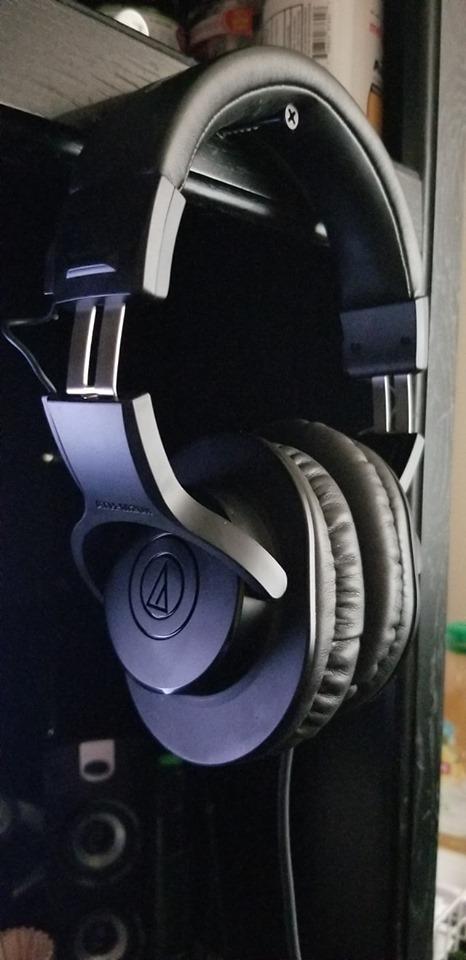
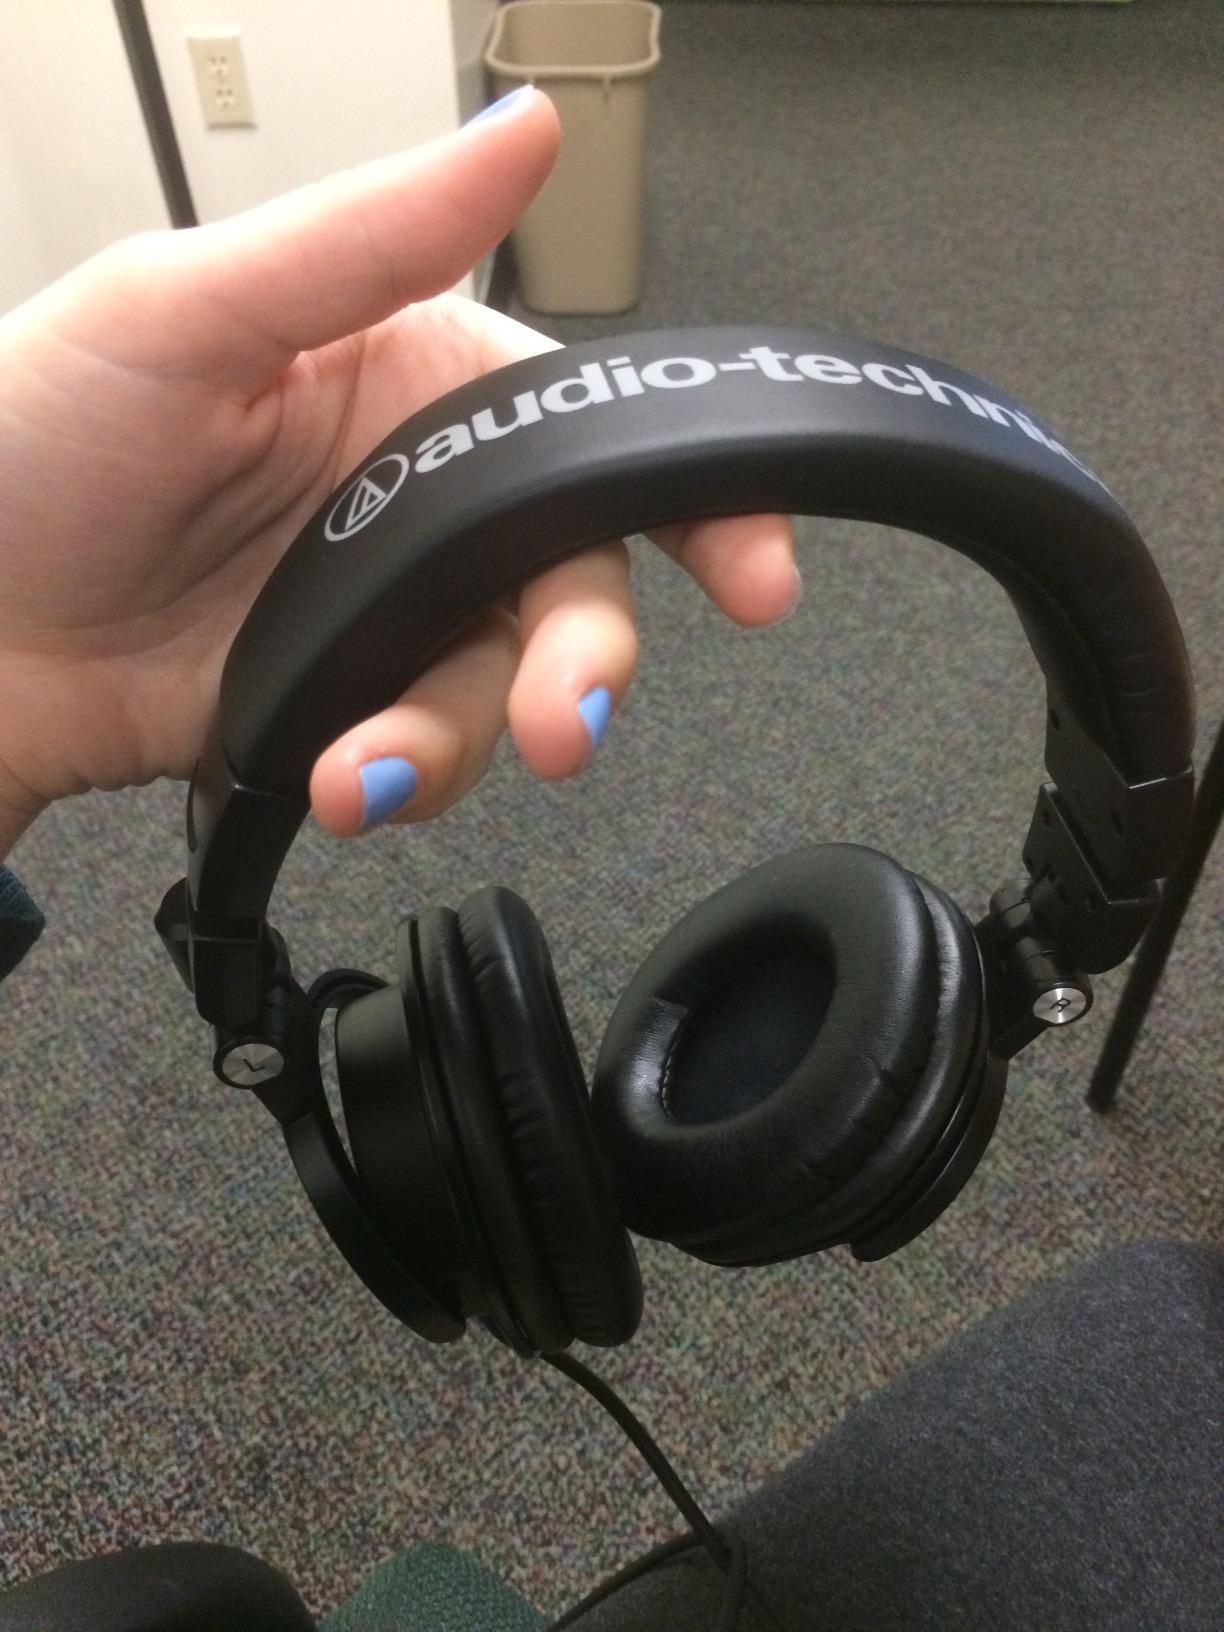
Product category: headphones
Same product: no